The Eve of St. Agnes

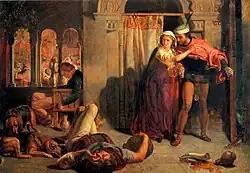
"The Flight of Madeline and Porphyro", painting by William Holman Hunt

The Eve of St. Agnes is a Romantic narrative poem of 42 Spenserian stanzas set in the Middle Ages. It was written by John Keats in 1819 and published in 1820. The poem was considered by many of Keats's contemporaries and the succeeding Victorians to be one of his finest and was influential in 19th-century literature.